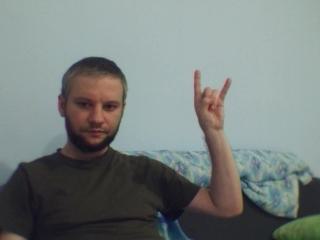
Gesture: rock